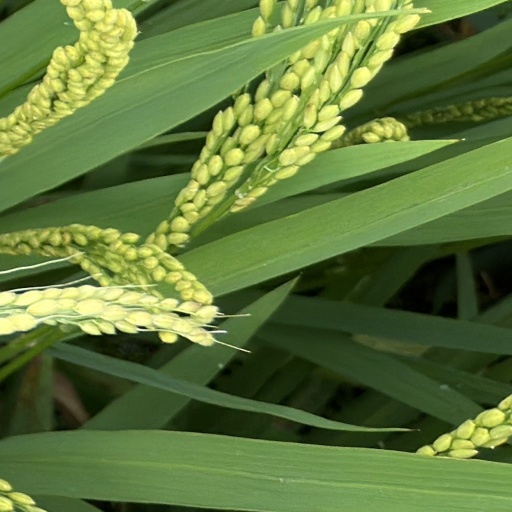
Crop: rice